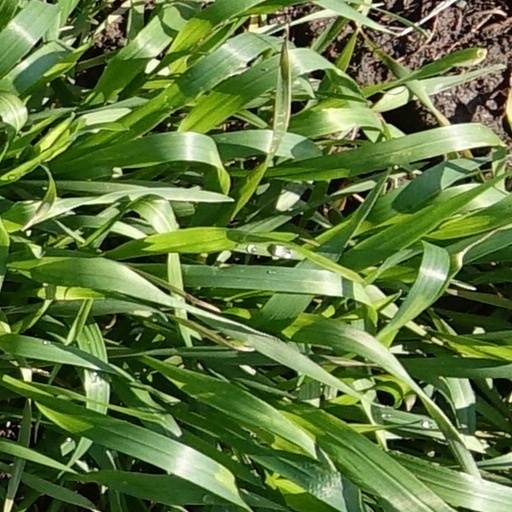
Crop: wheat